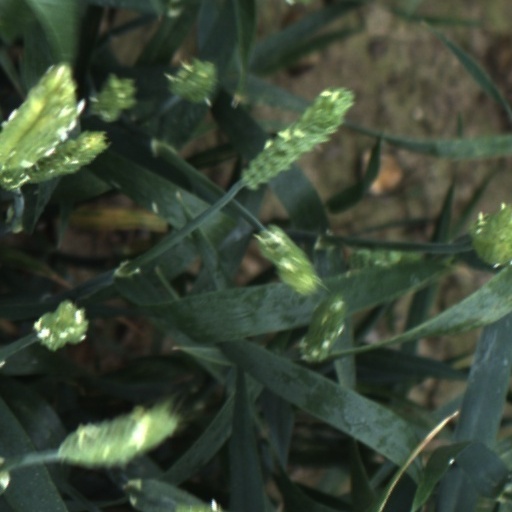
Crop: wheat